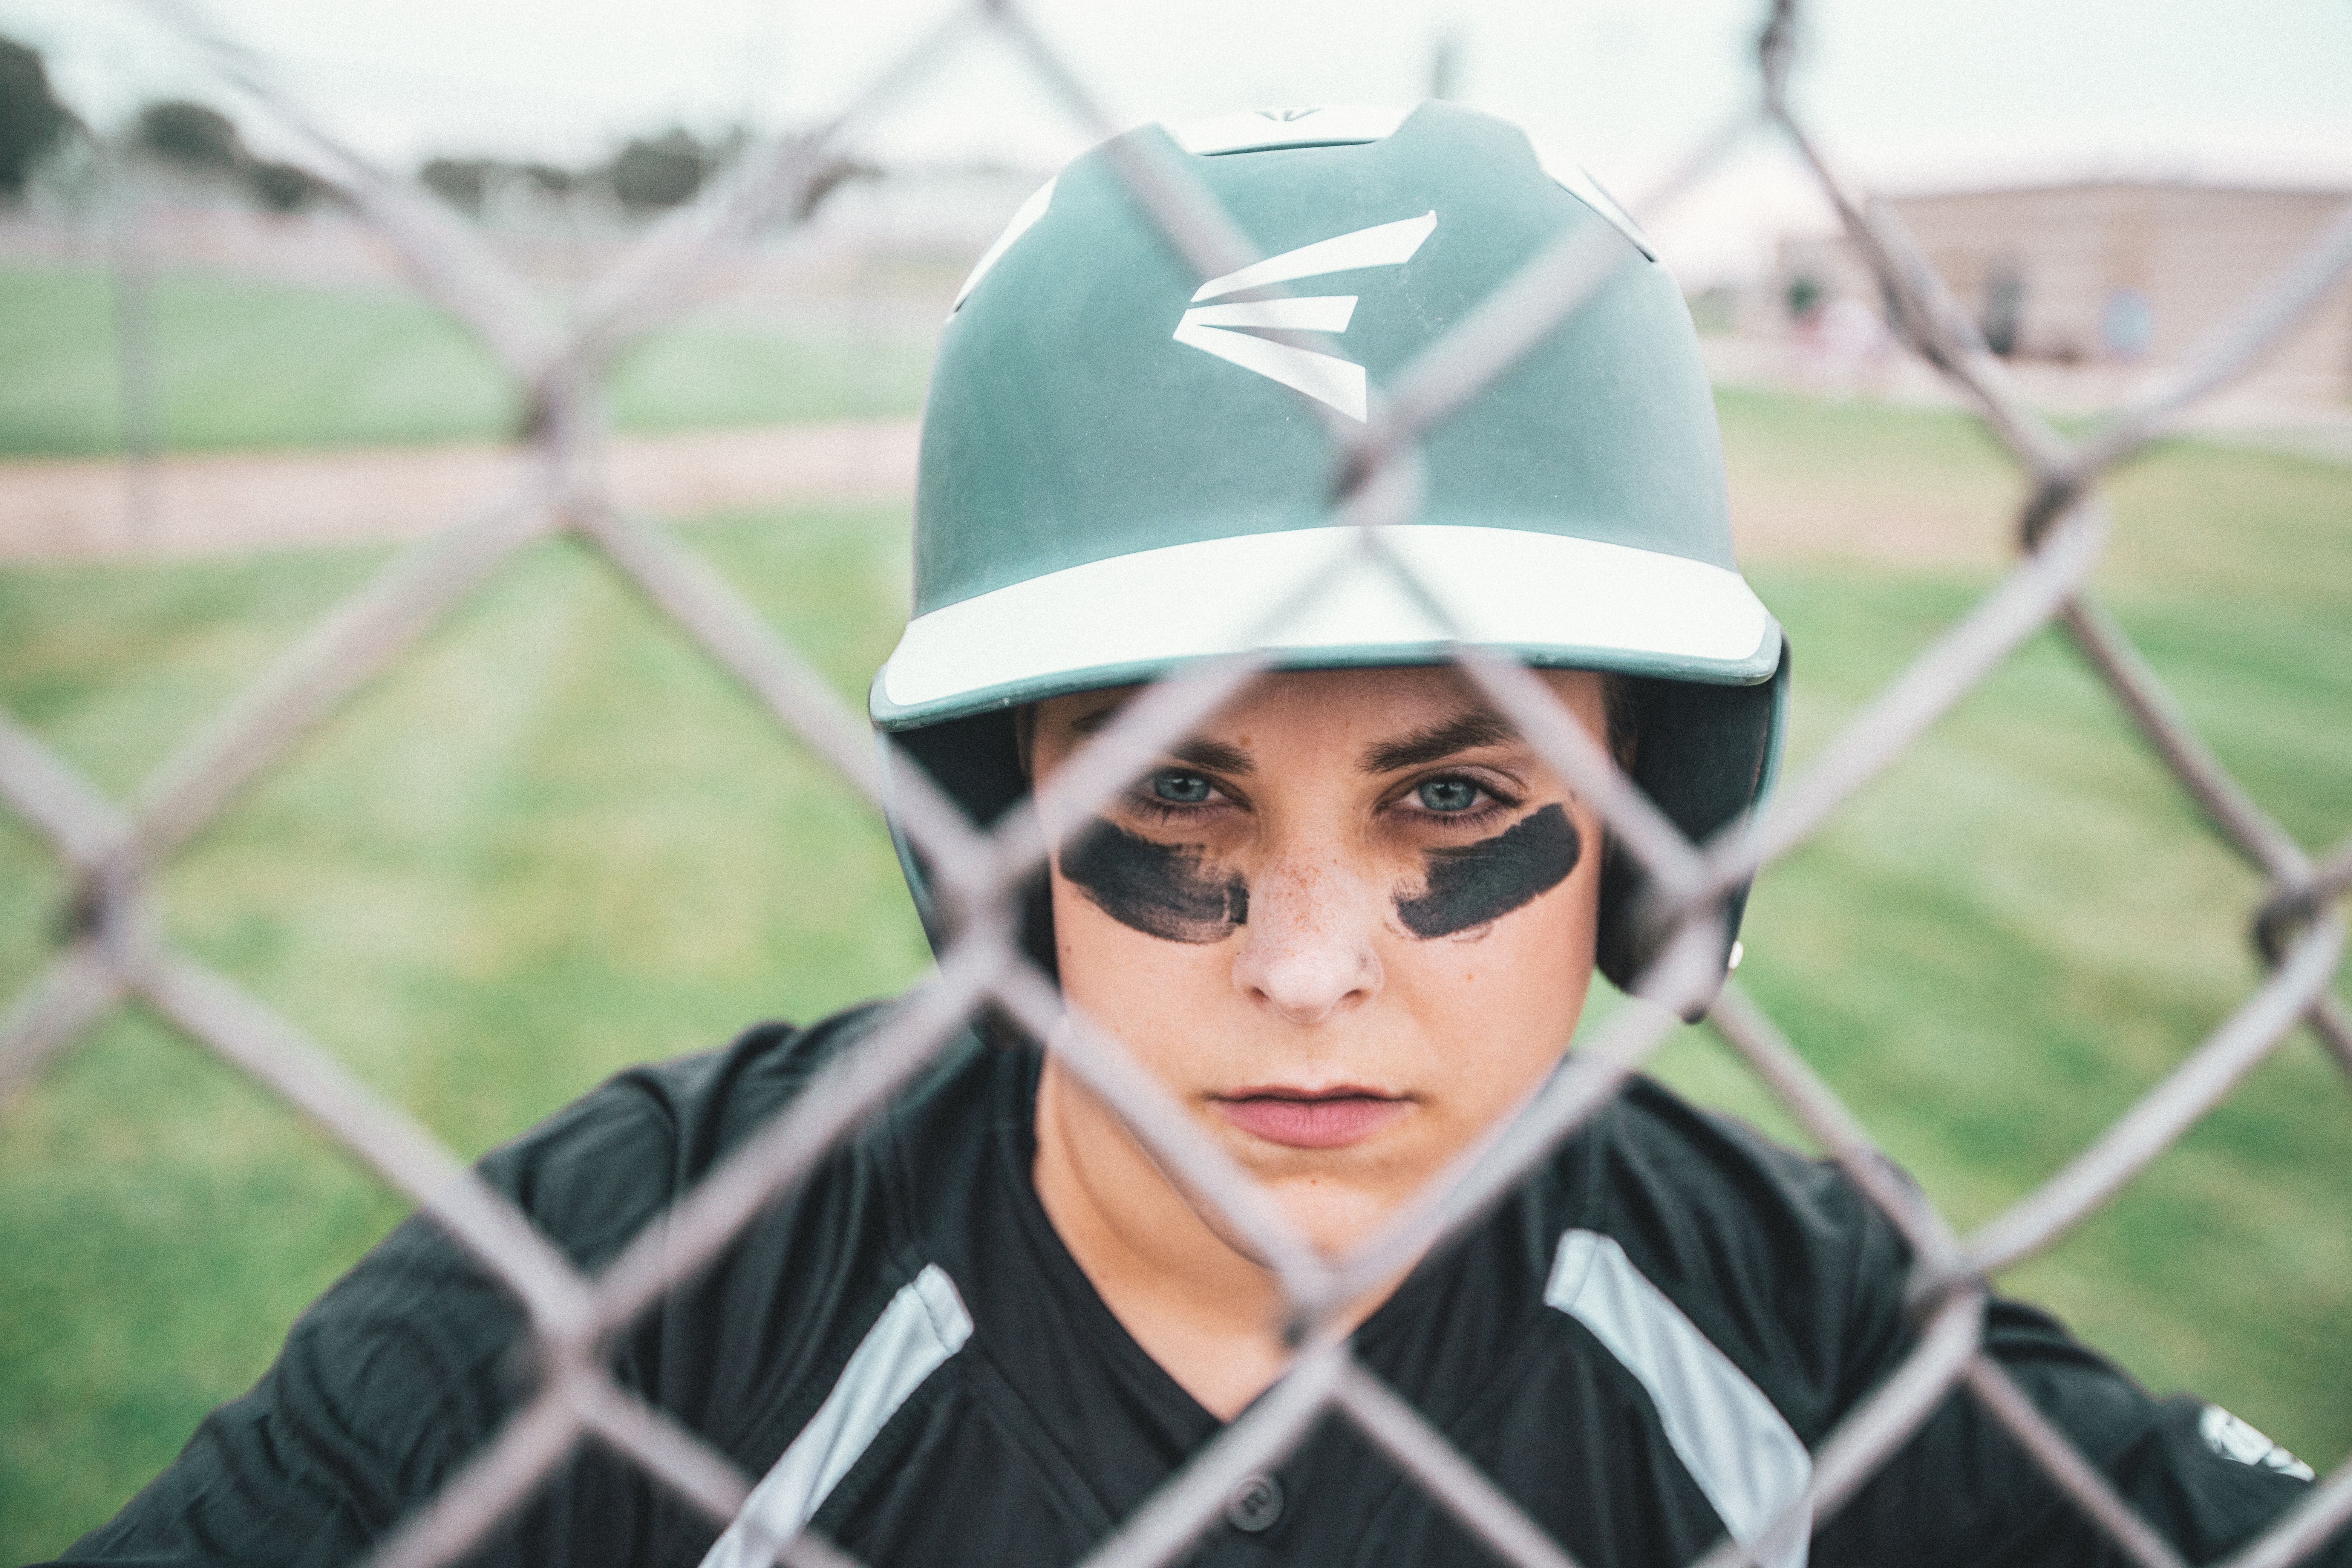
headgear, girl, personal protective equipment, fun, smile, cool, cap, costume